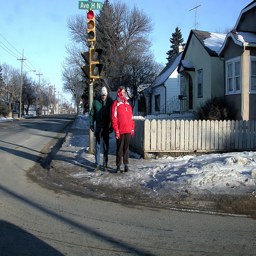
Two men standing on a street corner in the snow.
A man and a woman walking on a snowy sidewalk.
Man and walker waiting to take a walk in the brisk weather.
civilians at the corner viewing traffic at daytime
A man and a woman both stand in the cold at a stop light